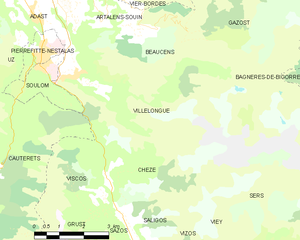
Carte des communes françaises
Villelongue est une commune française située dans le département des Hautes-Pyrénées, en région Occitanie.